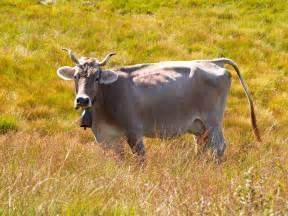
cow